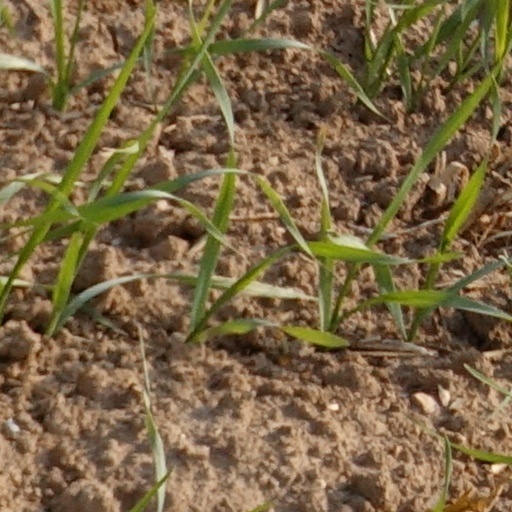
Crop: wheat